Île de la Cité

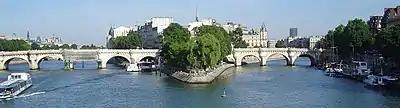
The Pont Neuf and Square du Vert-Galant seen from the west, downstream

From early times wooden bridges linked the island to the riverbanks on either side. The Grand Pont (or Pont au Change) spanned the wider reach to the Right Bank, while the Petit Pont crossed the narrower channel to the Left Bank. The first stone bridge was built in 1378 at the site of the present Pont Saint-Michel; but ice floes carried it away, along with all the houses on it, 1408. The Grand Pont or Pont Notre-Dame - also swept away at intervals by floodwaters - and the Petit Pont were rebuilt by Fra Giovanni Giocondo at the beginning of the 16th century.